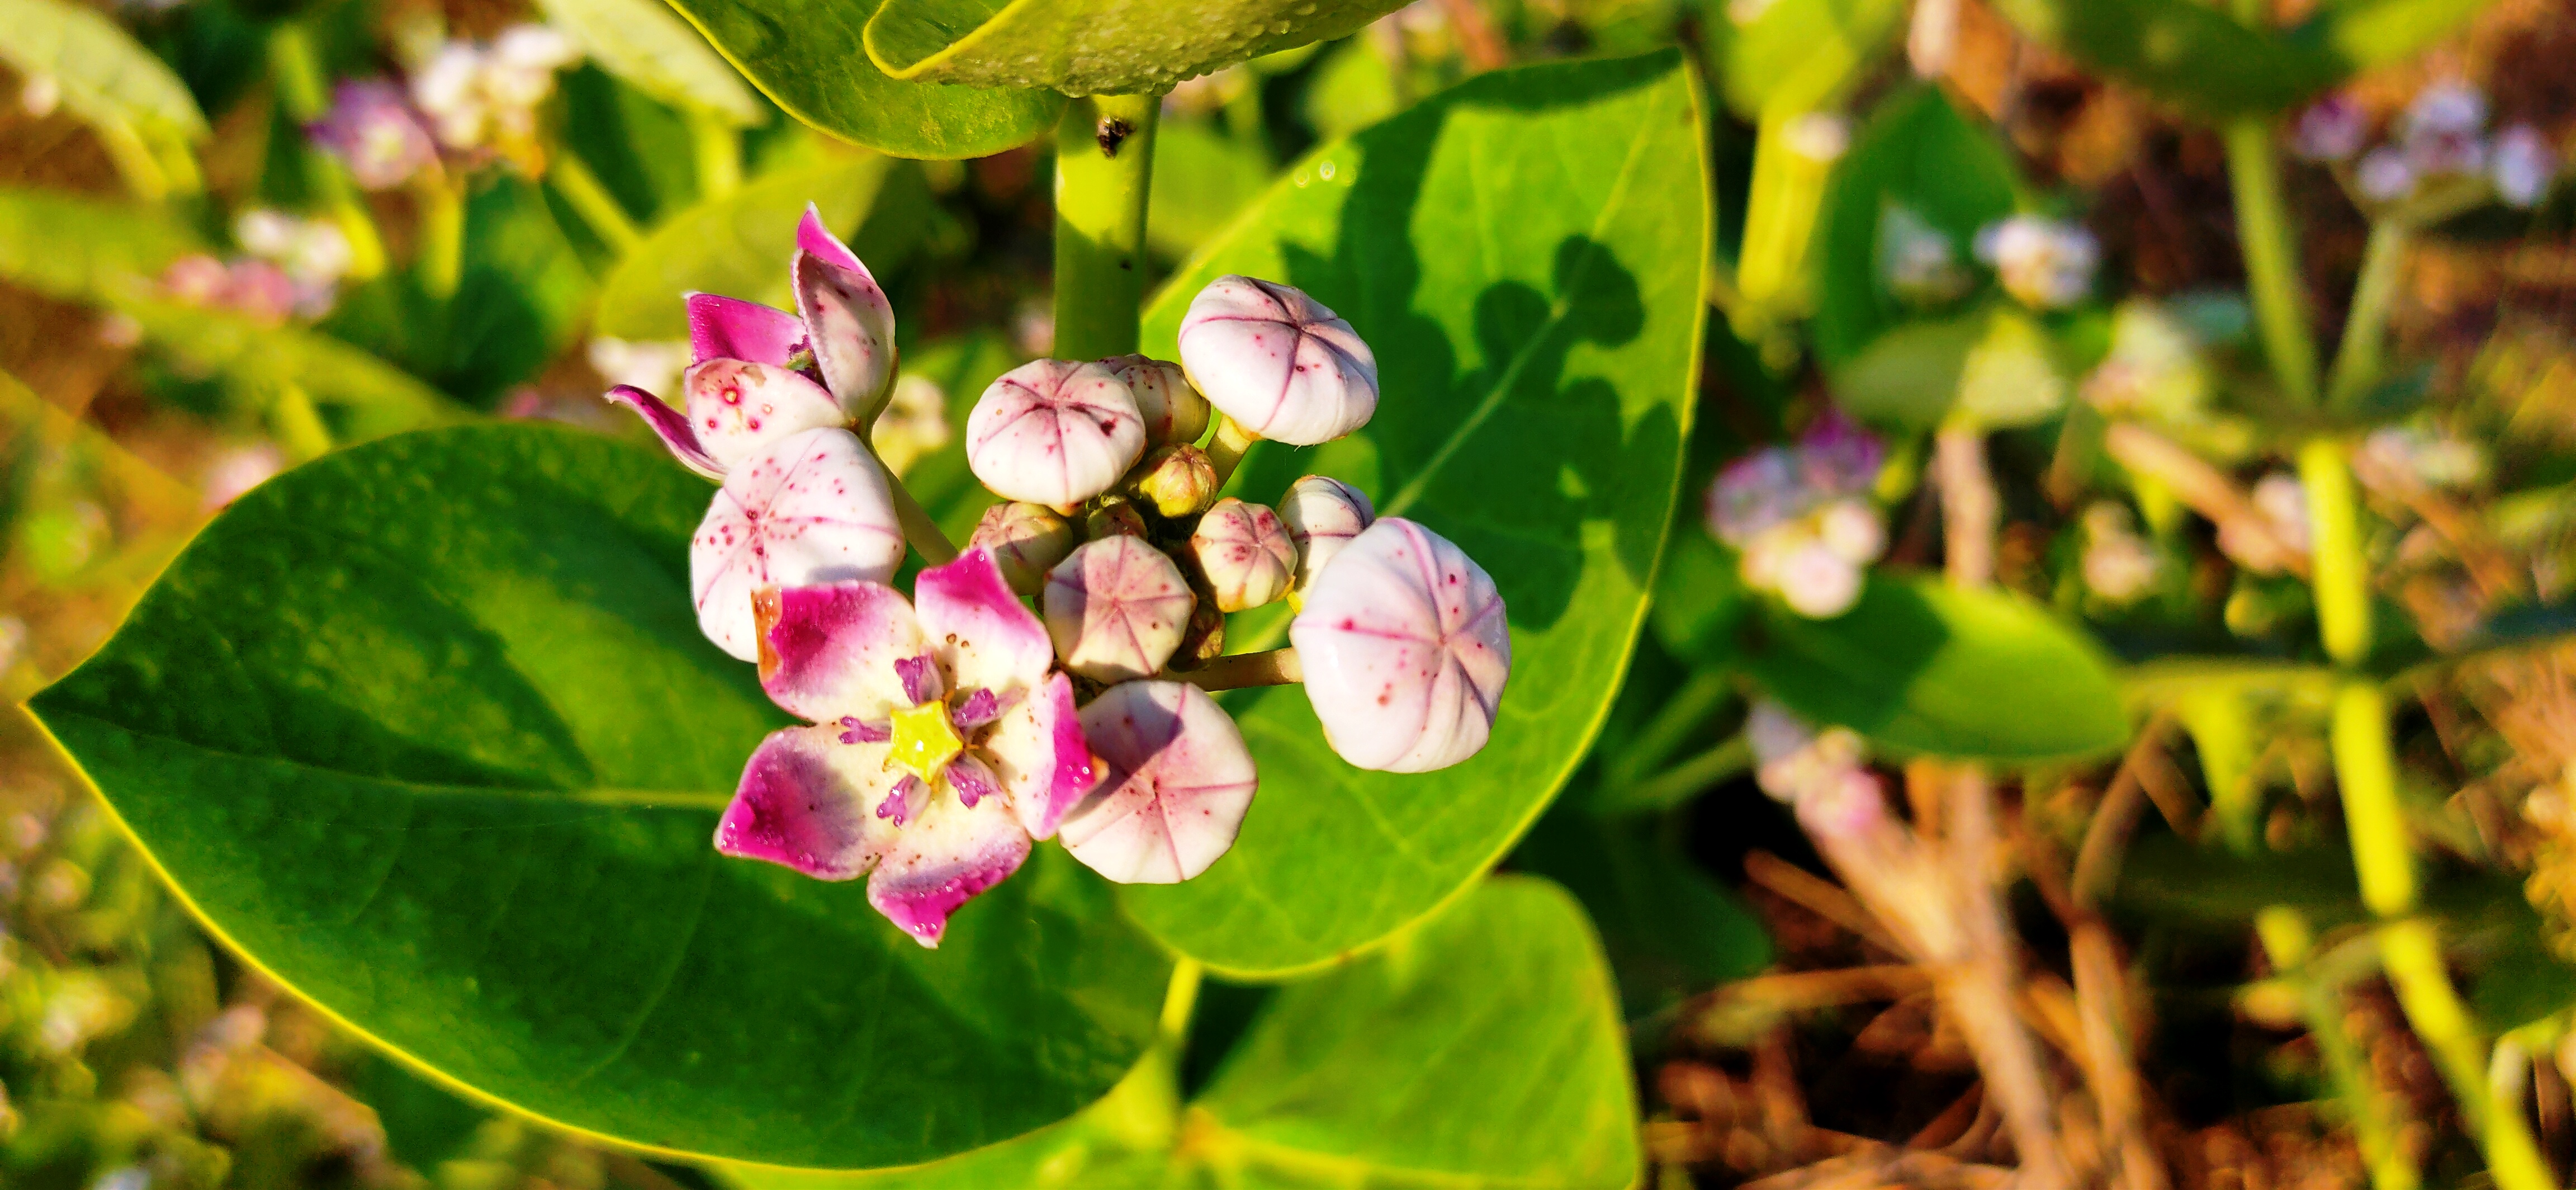
green, tree, pink, flower, flowering plant, plant, leaf, petal, blossom, wildflower, perennial plant, spurge family